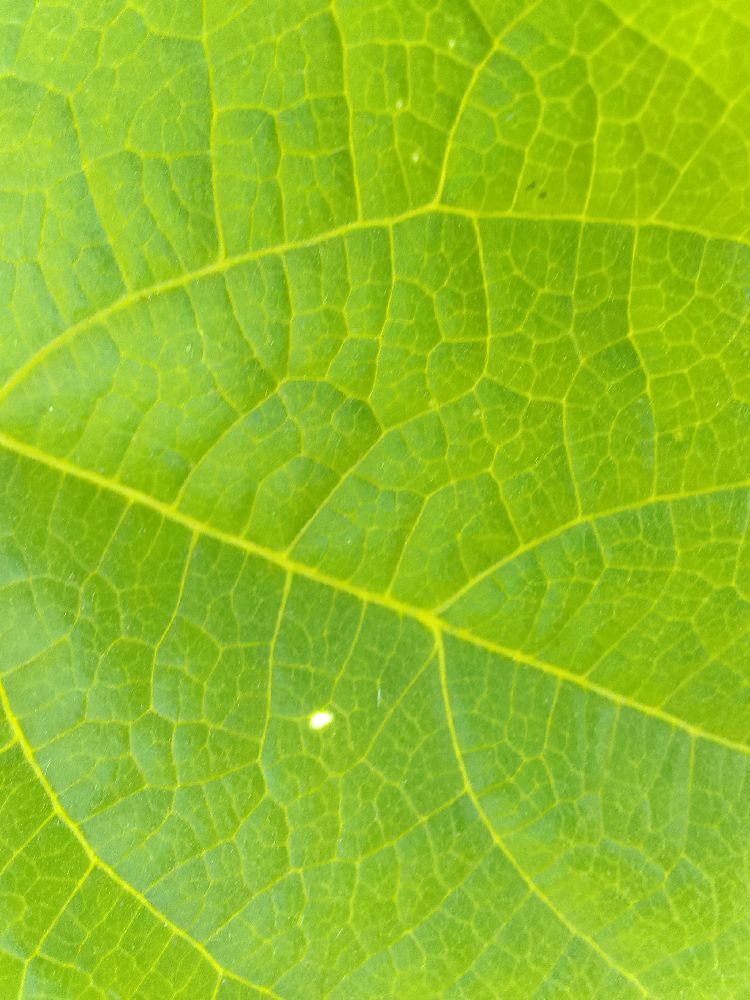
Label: healthy